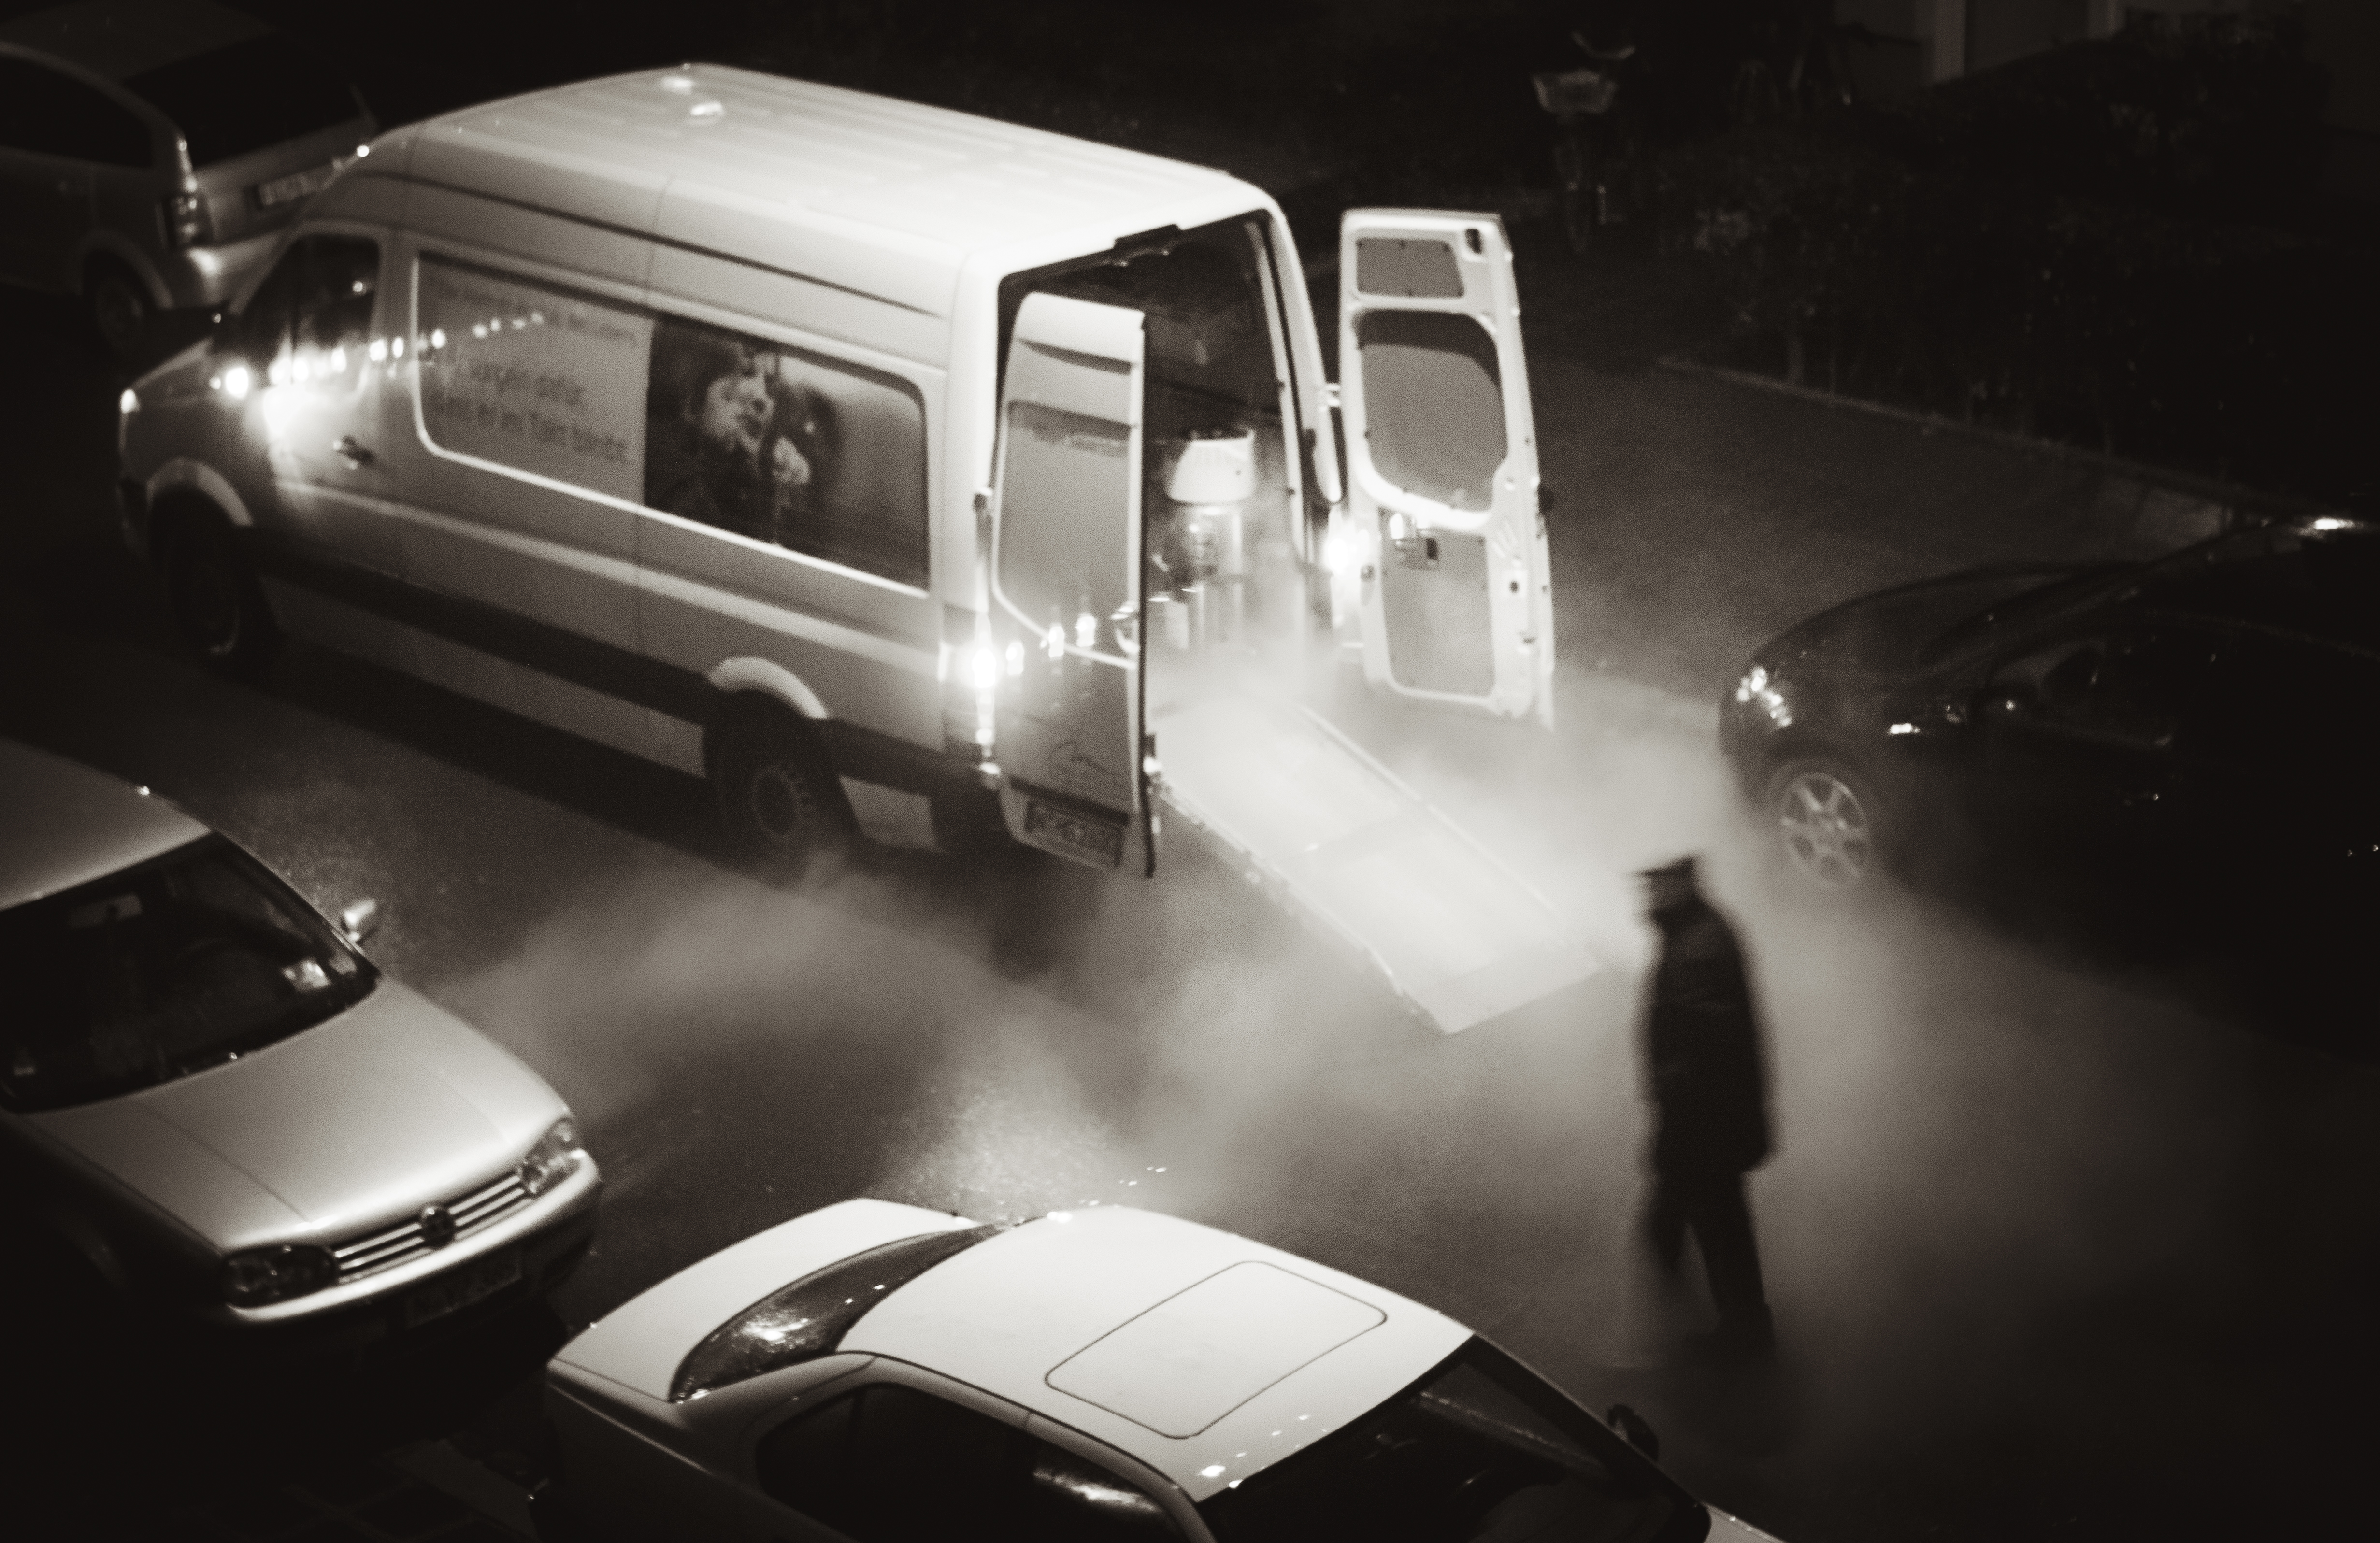
black and white, car, driving, vehicle, monochrome, sonystreetphotographer, land vehicle, monochrome photography, automobile make, automotive exterior, automotive design, luxury vehicle